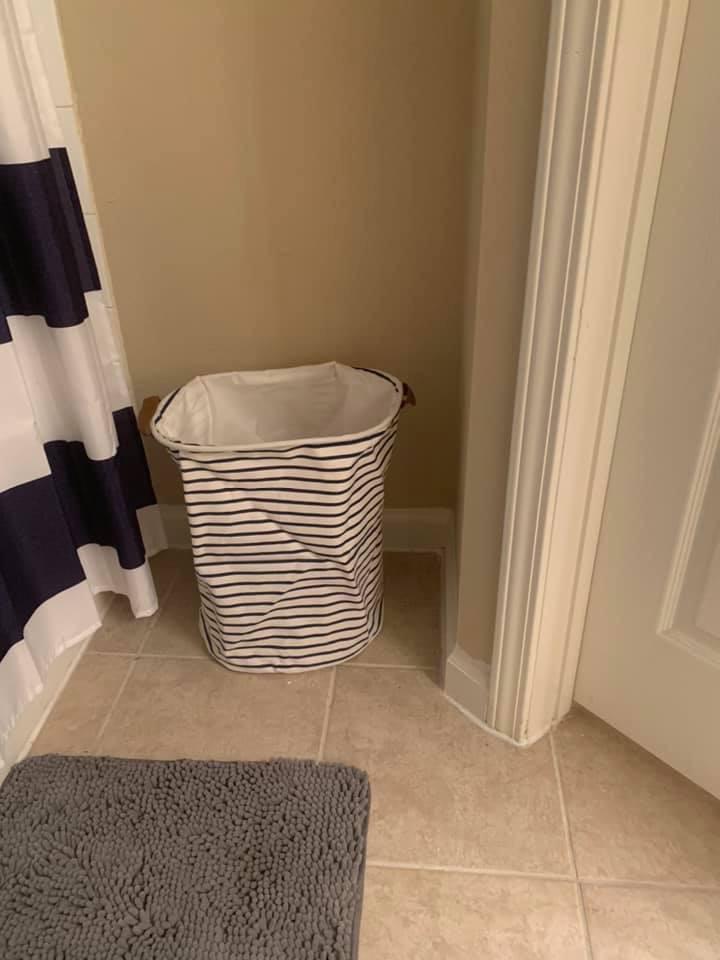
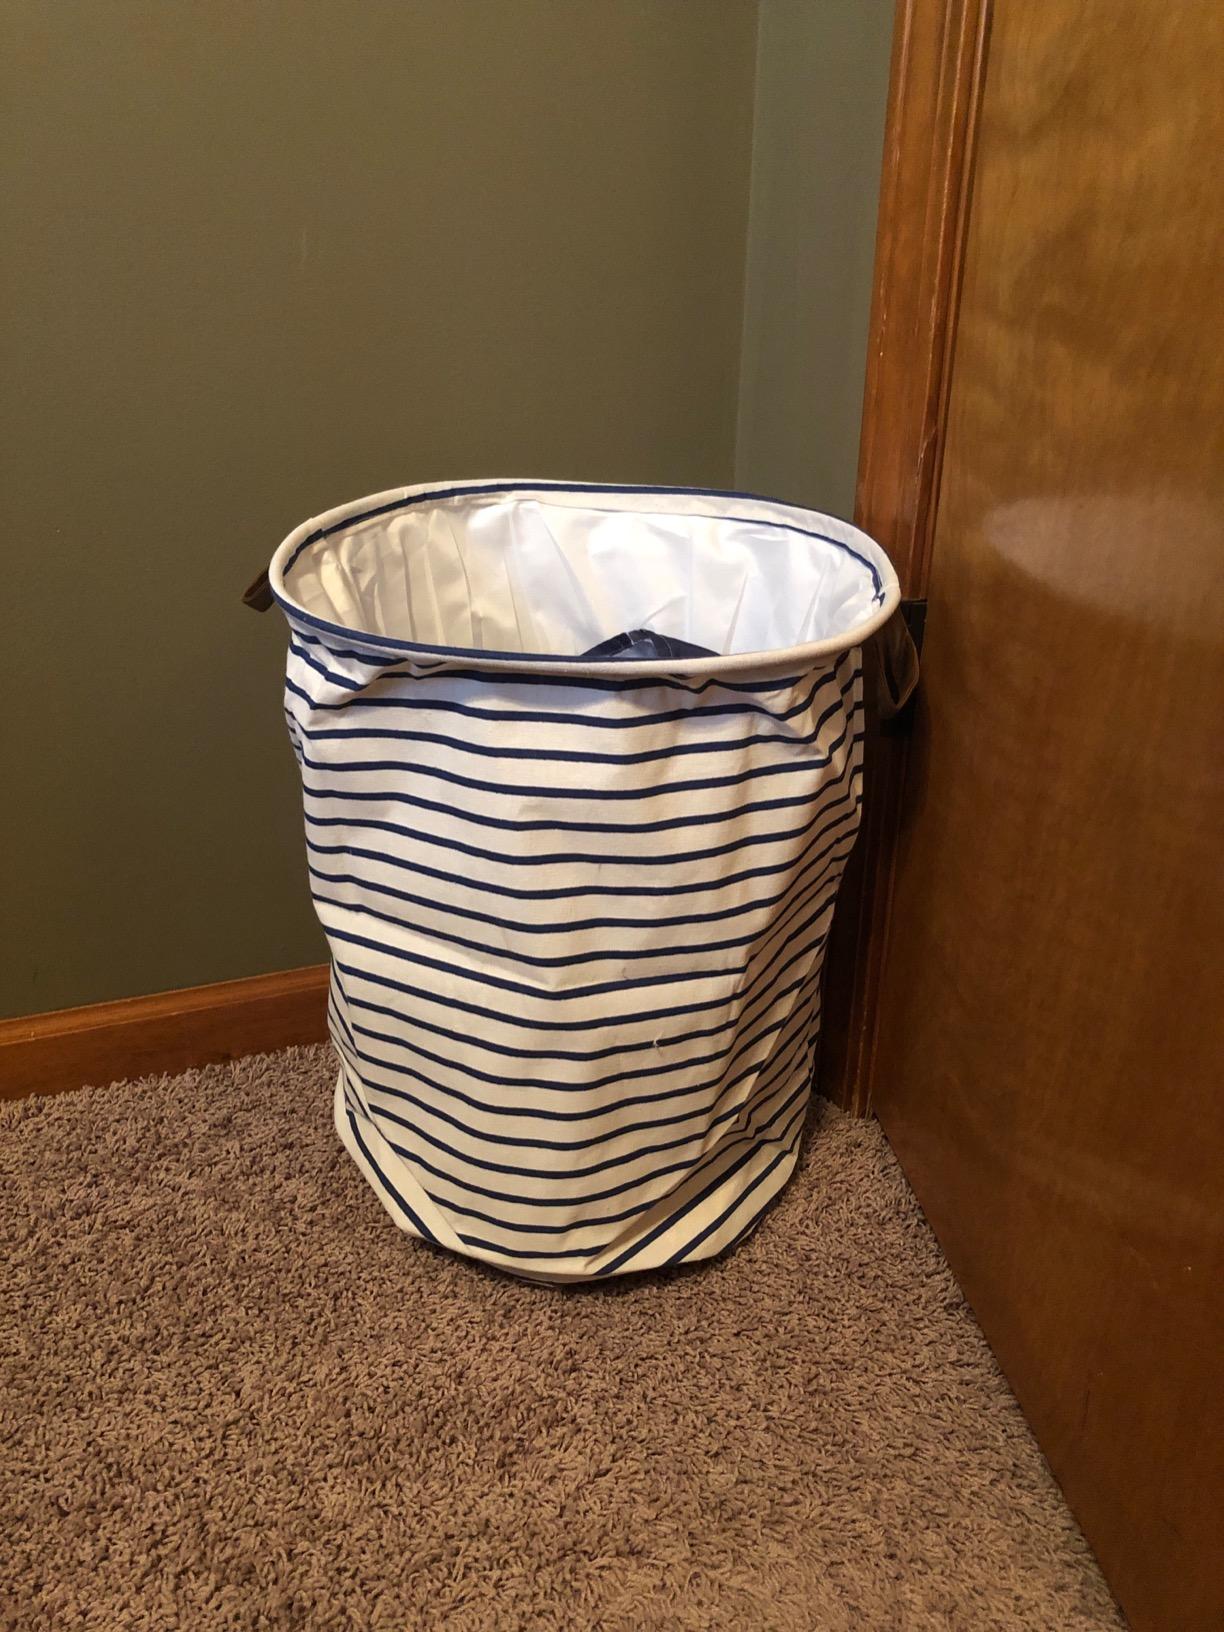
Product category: items_hamper
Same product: yes